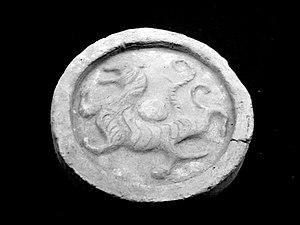
Le tigre blanc de l'Ouest est l'un des quatre animaux totem des orients et du zodiaque chinois. Il est associé à l'Ouest, à l'automne et au métal. Le nom de ce tigre est généralement traduit en japonais par Byakko.